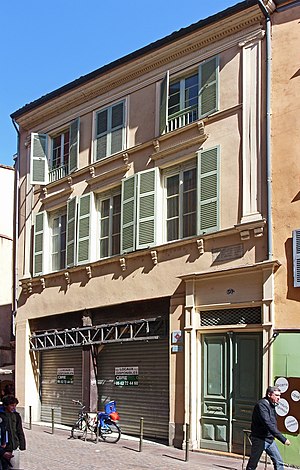
Jean Calas
Maison Calas
Jean Calas var en købmand fra Toulouse i Frankrig, som blev kendt for at have været offer for en subjektiv rettergang på grund af hans protestantisme. I Frankrig er han et symbol på kristen intolerance, sammen med Jean-François de la Barre og Pierre-Paul Sirven.